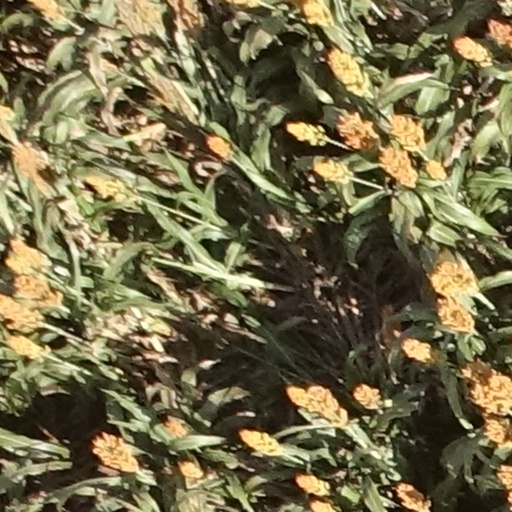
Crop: sorghum